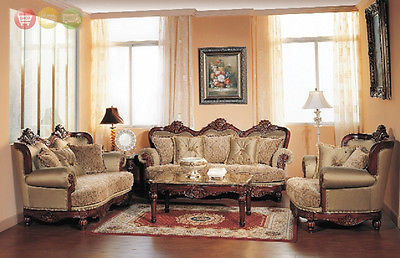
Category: sofa